Holly Colvin

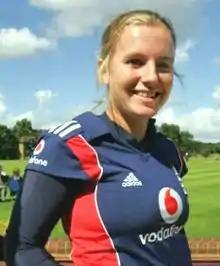
Colvin playing against South Africa, August 2008.

Holly Louise Colvin (born 7 September 1989) is an English former cricketer who played as a slow left-arm orthodox bowler and right-handed batter. She appeared in five Test matches, 72 One Day Internationals and 50 Twenty20 Internationals for England between 2005 and 2013.